Gabriele Nasci

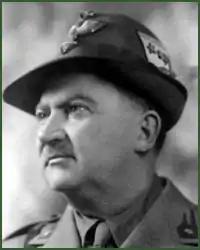
Gabriele Nasci

Gabriele Nasci (3 October 1887, Venice – 12 April 1947) was a general of the Alpine Corps in the Royal Italian Army.